Abberton Reservoir

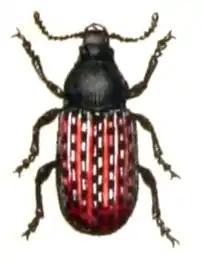
a beetle

Abberton had been a winter roosting site for cormorants from the 1950s, and became the first tree-nesting colony in England when eight pairs bred there in 1981. There were 584 pairs by 1993, although numbers have since declined to around 180 pairs. Little egrets first nested in 2014, numbering 31 pairs by 2019, and a pair of cattle egrets bred in 2020. The area holds around 20 pairs each of Cetti's warblers and nightingales. Typical farmland species such as the corn bunting, yellowhammer and barn owl also breed in the protected areas. Up to eight pairs of little ringed plovers breed on the re-profiled margins of the reservoir.